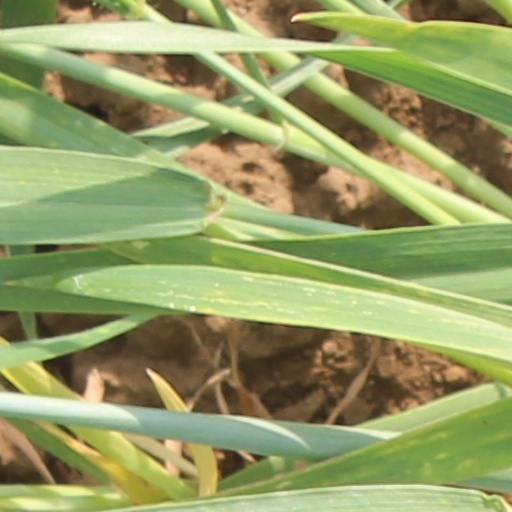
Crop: wheat